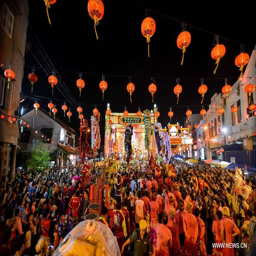
country perform lion and dragon dances to celebrate festival .